Unification of Italy

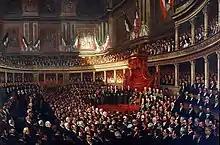
Painting depicting the proclamation of the Kingdom of Italy in 1861.

Garibaldi distrusted the pragmatic Cavour since Cavour was the man ultimately responsible for orchestrating the French annexation of the city of Nice, which was his birthplace. Nevertheless, he accepted the command of Victor Emmanuel. When the king entered Sessa Aurunca at the head of his army, Garibaldi willingly handed over his dictatorial power. After greeting Victor Emmanuel in Teano with the title of King of Italy, Garibaldi entered Naples riding beside the king. Garibaldi then retired to the island of Caprera, while the remaining work of unifying the peninsula was left to Victor Emmanuel.